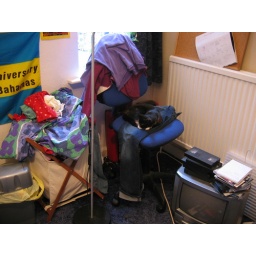
Has taken to sleeping on this chair in the corner of my room. I think she's planning something